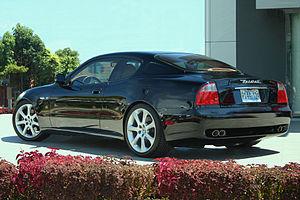
La Maserati Coupé est une voiture coupé Grand Tourisme de luxe produite par le constructeur italien Maserati de 2002 à 2007. Son design est dû au célèbre designer automobile Giorgetto Giugiaro.